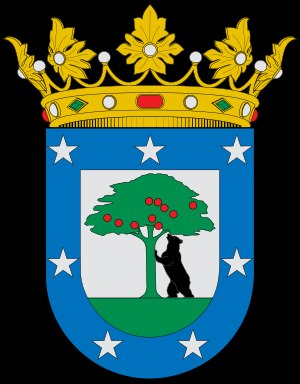
Madrid / Symbolik / Våbenskjold og byflag
Madrids våbenskjold
Madrid er Spaniens hovedstad og landets største by. Selve byen har omkring 3,3 millioner indbyggere, og hovedstadsområdet har over 6 millioner indbyggere. Målt på befolkningstal er selve byen den tredjestørste i EU efter London og Berlin, og hovedstadsområdet er ligeledes tredjestørst efter London og Paris. Byens areal er omkring 605 km².